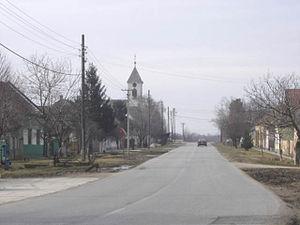
Vilovo est une localité de Serbie située dans la province autonome de Voïvodine. Elle fait partie de la municipalité de Titel dans le district de Bačka méridionale. Au recensement de 2011, elle comptait 1 013 habitants.
Les monuments culturels d'importance exceptionnelle sont les monuments de Serbie qui possèdent le plus haut degré de protection.
La Šajkaška, en serbe cyrillique Шајкашка, est une région géographique de la province autonome de Voïvodine, en Serbie. Elle est située au sud-est de la Bačka.